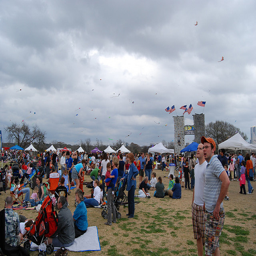
People gather in the grass beneath cloudy skies for some sort of a patriotic event.
Groups of people in a field sitting down, standing and walking, with tent areas in the background.
A crowd of people standing around a dry grass covered field.
A large group of people in a park.
A crowd of people on a beach watching kites fly.